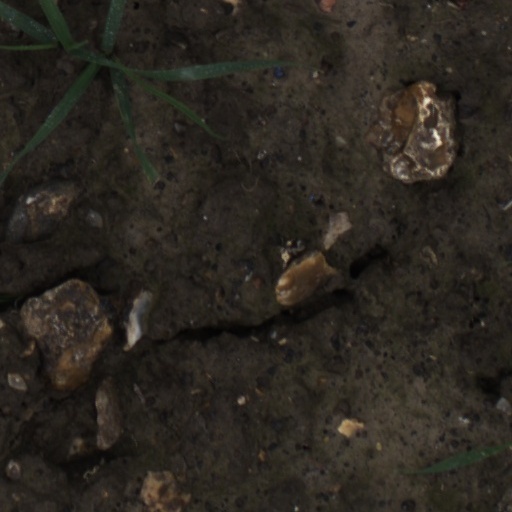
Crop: wheat